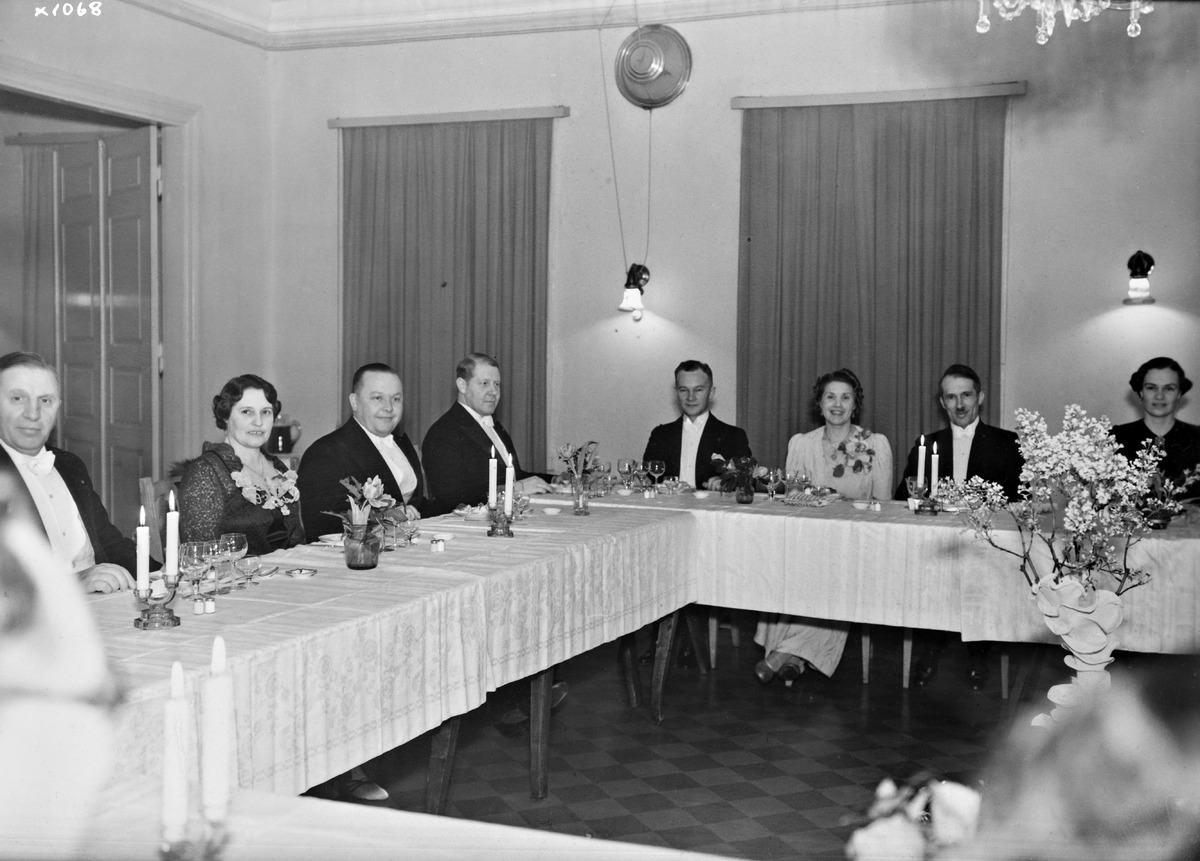
Oulun Rotaryklubin illalliset
A dinner of Oulu's Rotary Club
sisällön kuvaus: Oulun Rotaryklubin illalliset 8.1.1938. content description: A dinner of Oulu's Rotary Club on January 8, 1938.
Vuosi: 1938
Paikka: Suomi, Oulu, Suomi, Pohjois-Pohjanmaa, Oulu
Aiheet: Rotary International; rotarit; rotaryliike; sisäkuva; illalliset; dinners; rotarians